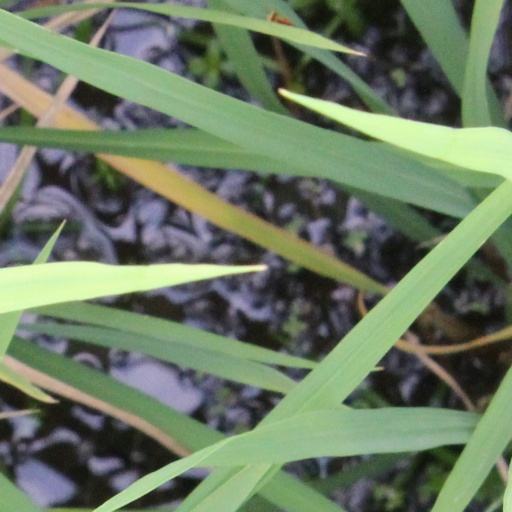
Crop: rice